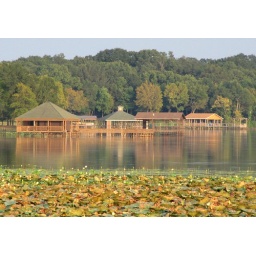
This scene was along a bridge on the highway near Cooper Lake near Paris, Texas.